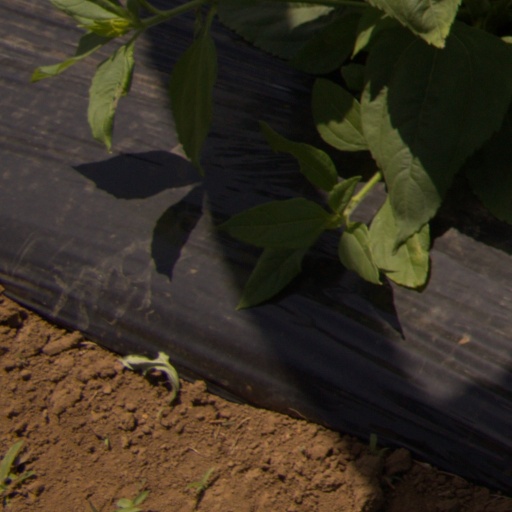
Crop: Jerusalem artichoke